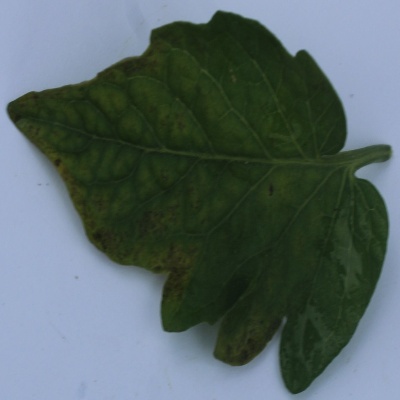
Crop: Tomato
Condition: septoria leaf spot